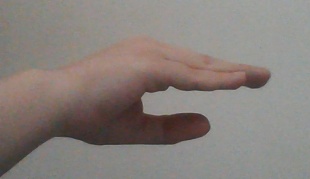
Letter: jeem